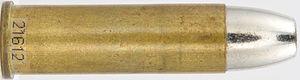
Le 8mm Gasser est une cartouche à bourrelet uniquement utilisée par le revolver Rast & Gasser M1898. Sa balle est cylindro-ogivale et de type blindée.